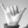
ASL letter: Y